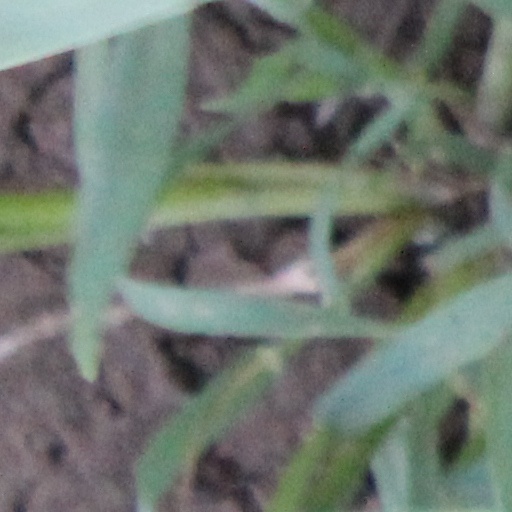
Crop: wheat